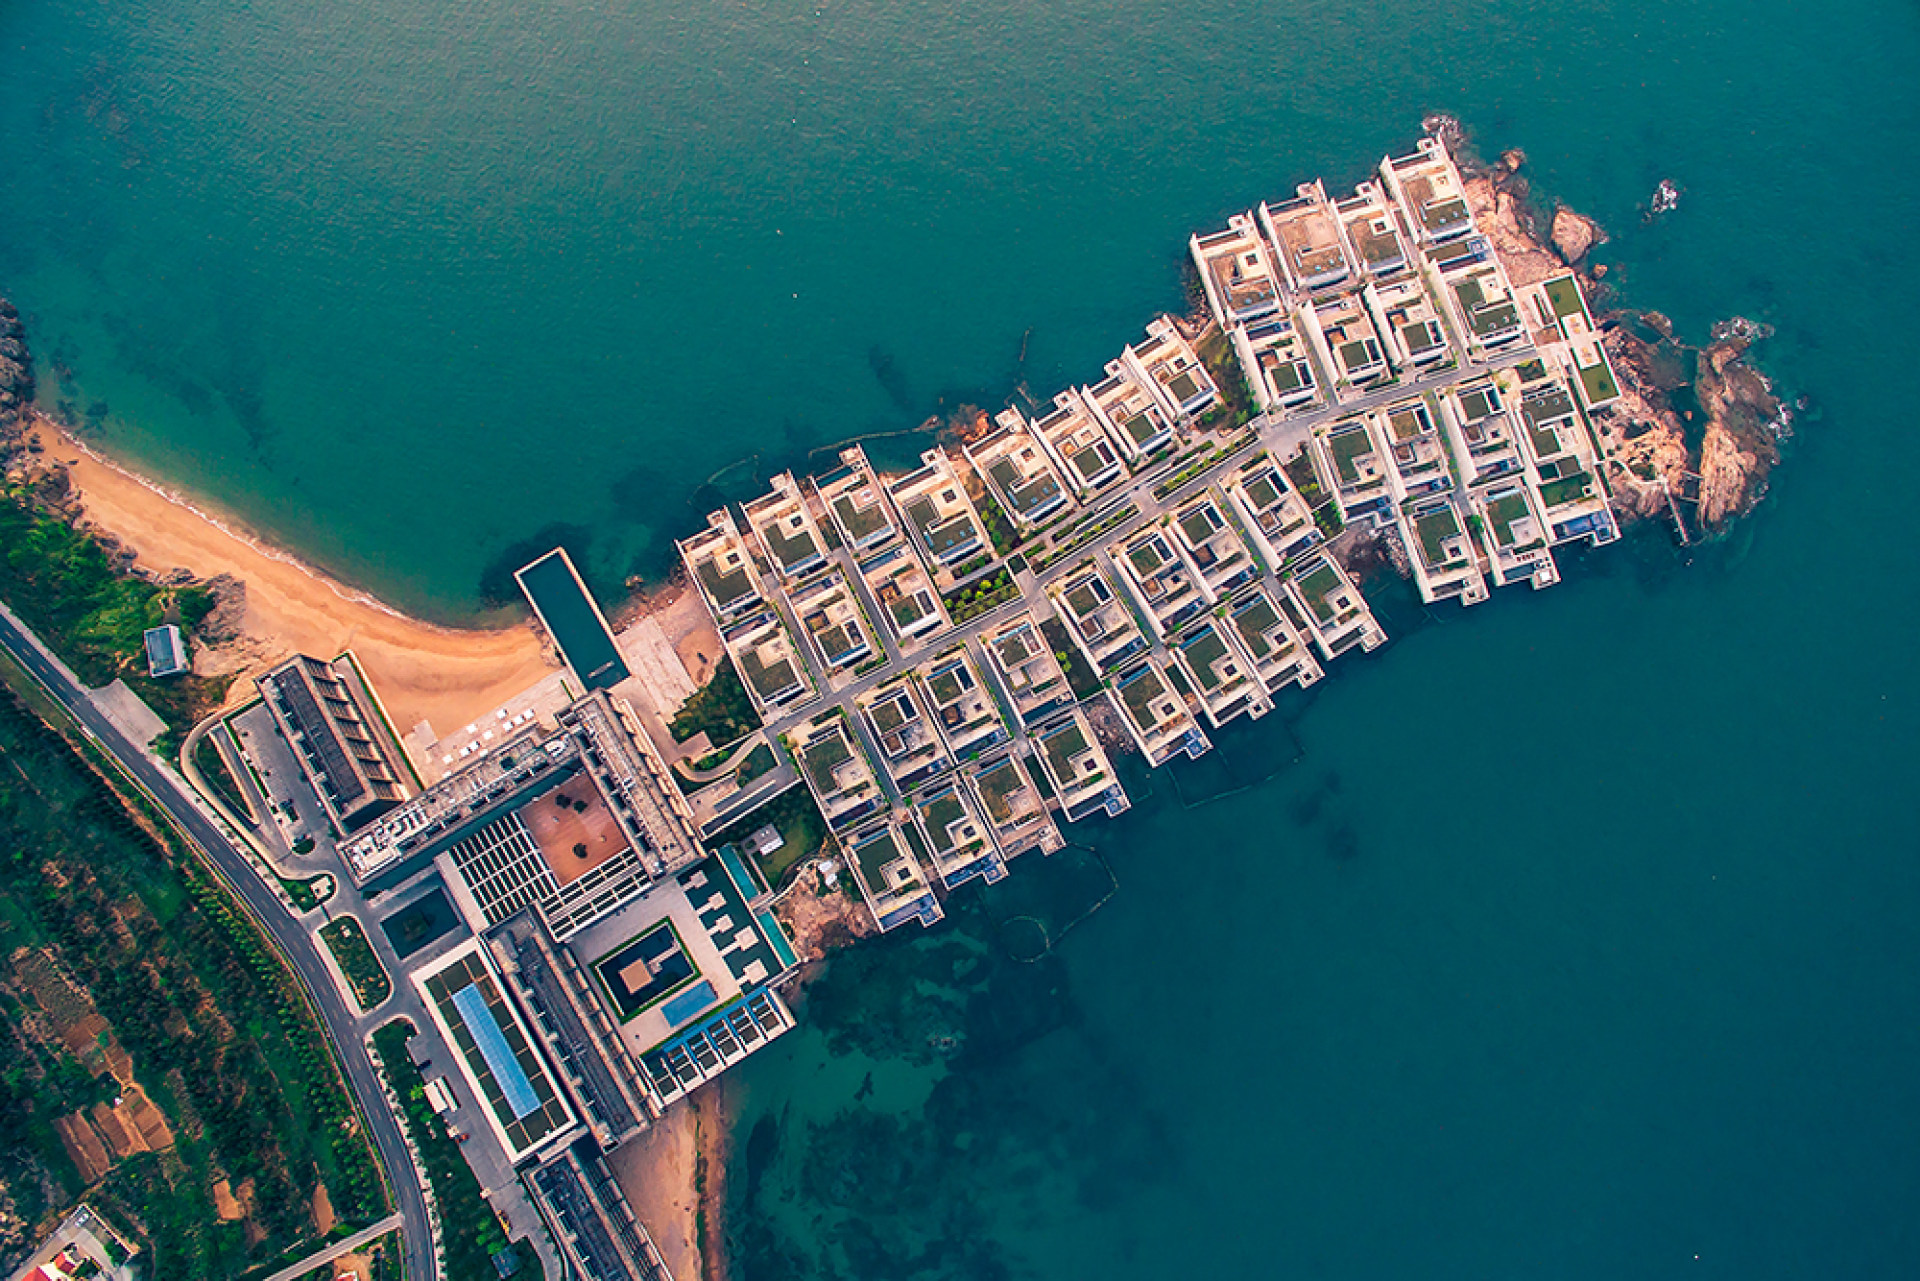
sea, aerial photography, water, bird's eye view, water resources, artificial island, waterway, landscape, island, real estate, infrastructure, city, coastal and oceanic landforms, urban design, photography, coast, channel, architecture, marina, spit, inlet, dock, port, tourism